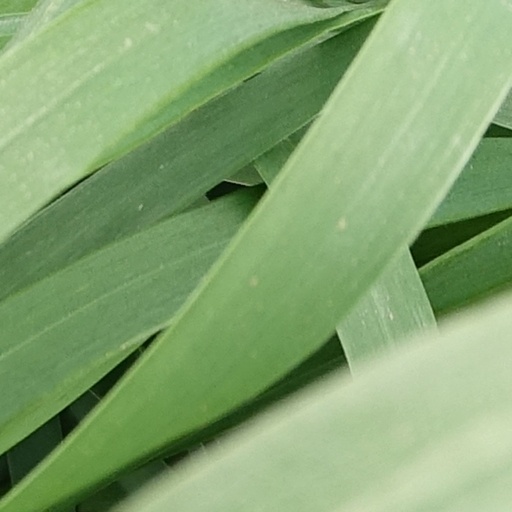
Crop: wheat